Charles O'Brien (colonial administrator)

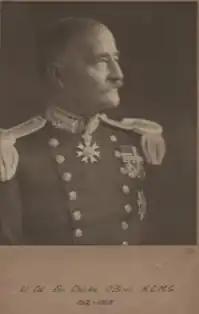

Lieutenant-Colonel Sir Charles Richard Mackey O'Brien (13 December 1859 – 29 November 1935) was a British Army officer and colonial administrator.